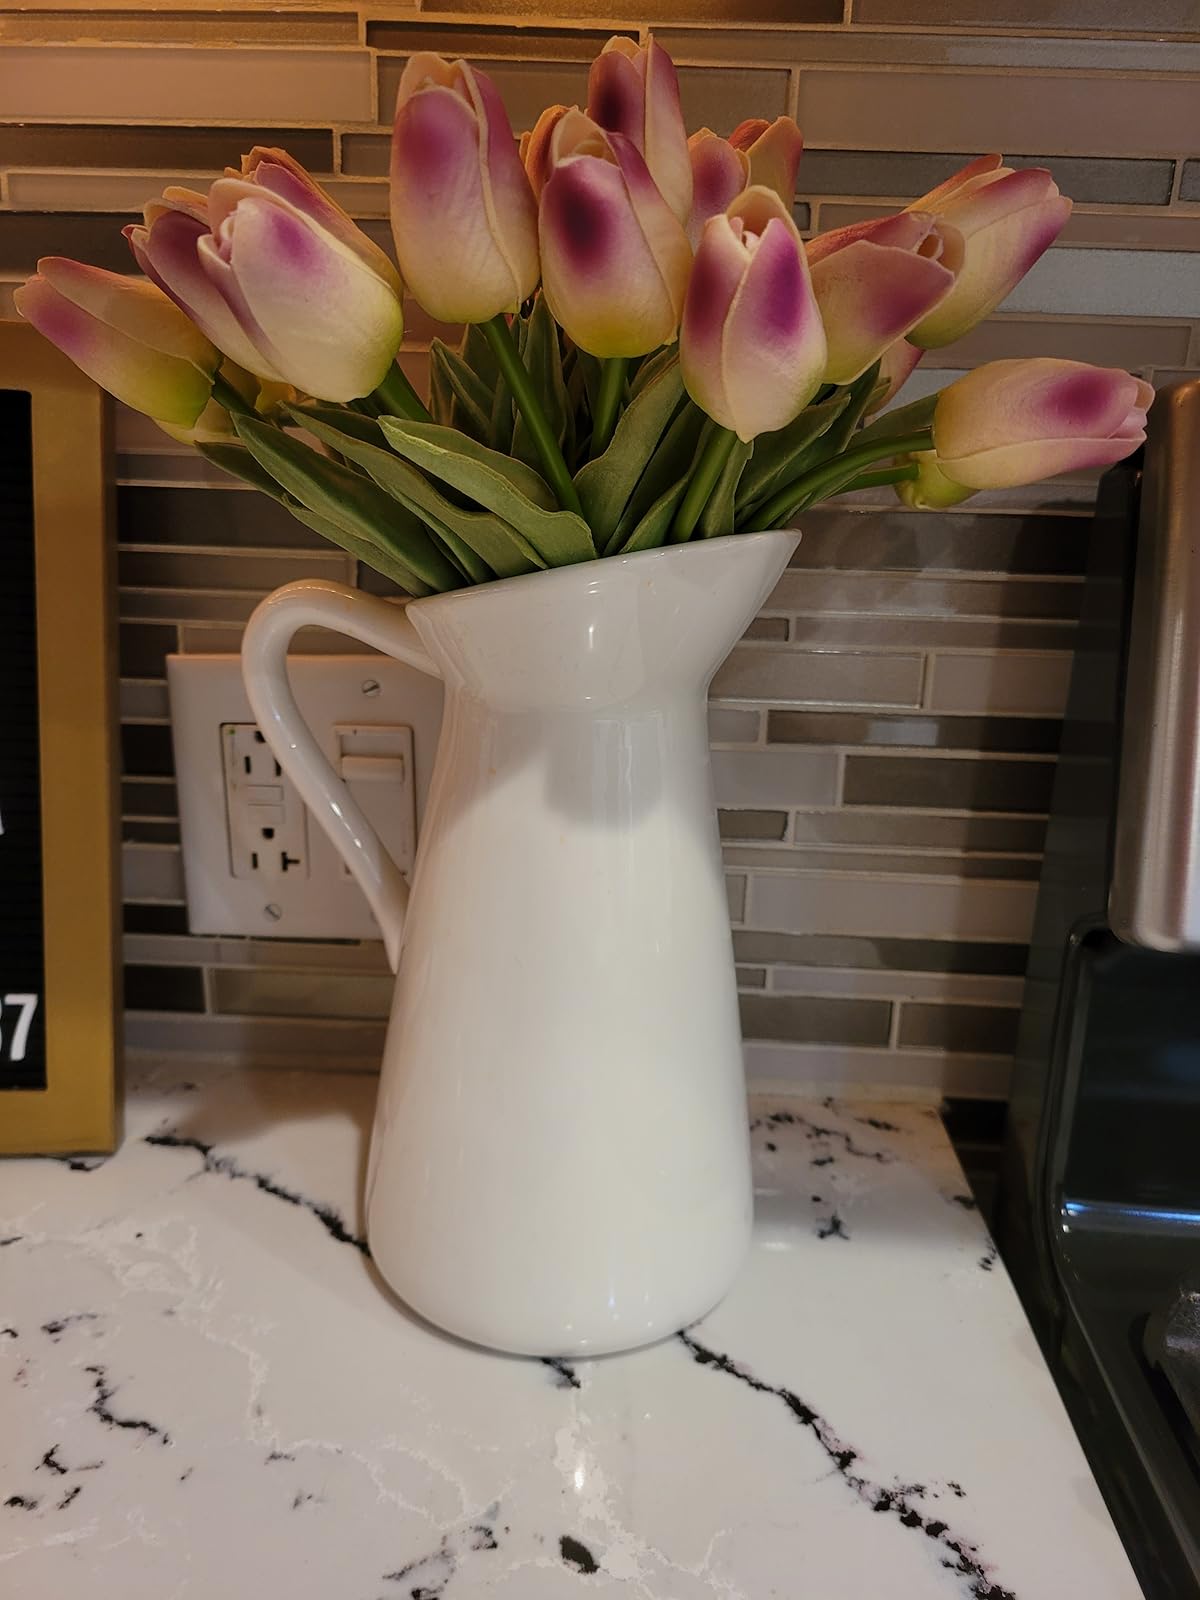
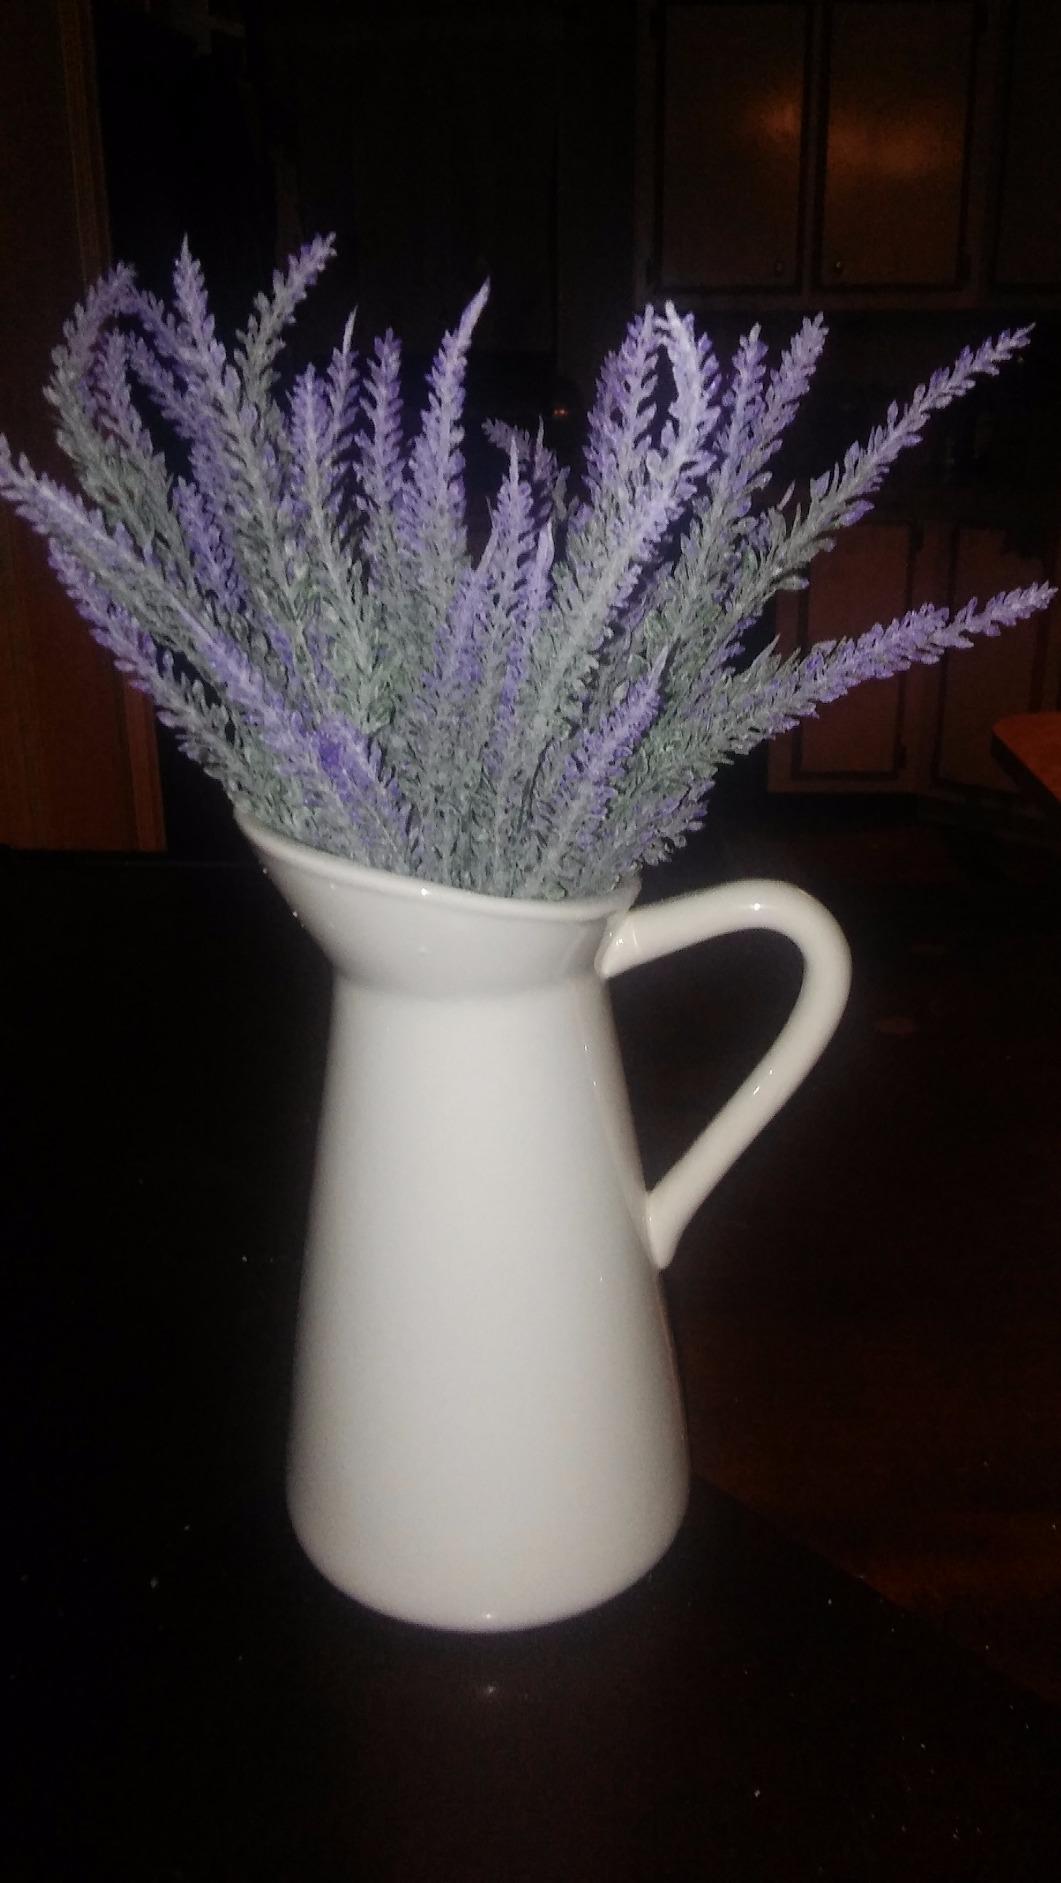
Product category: vase
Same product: yes